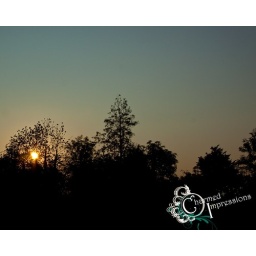
The sun is always a bright orange ball in the sky in the morning. Aviano, Italy - Sept 23, 2009